Siberian Route

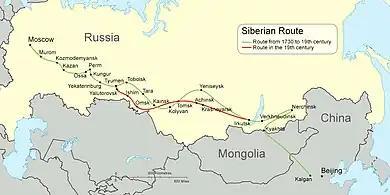
The map of the Siberian route in the 18th century ("green") and the early 19th century ("red").

The Siberian Route, also known as the Moscow Highway and Great Highway, was a historic route that connected European Russia to Siberia and China.